.45-70

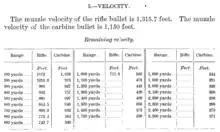
Velocity chart for the Springfield Model 1884

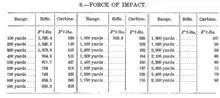
Force of Impact Chart for the Springfield Model 1884

Operating chamber pressure of the Springfield model 1873, firing the 45–70–400, is 19,000 psi. The operating chamber pressure of the Springfield Model 1884, firing the 45–70–500, is 25,000 psi.